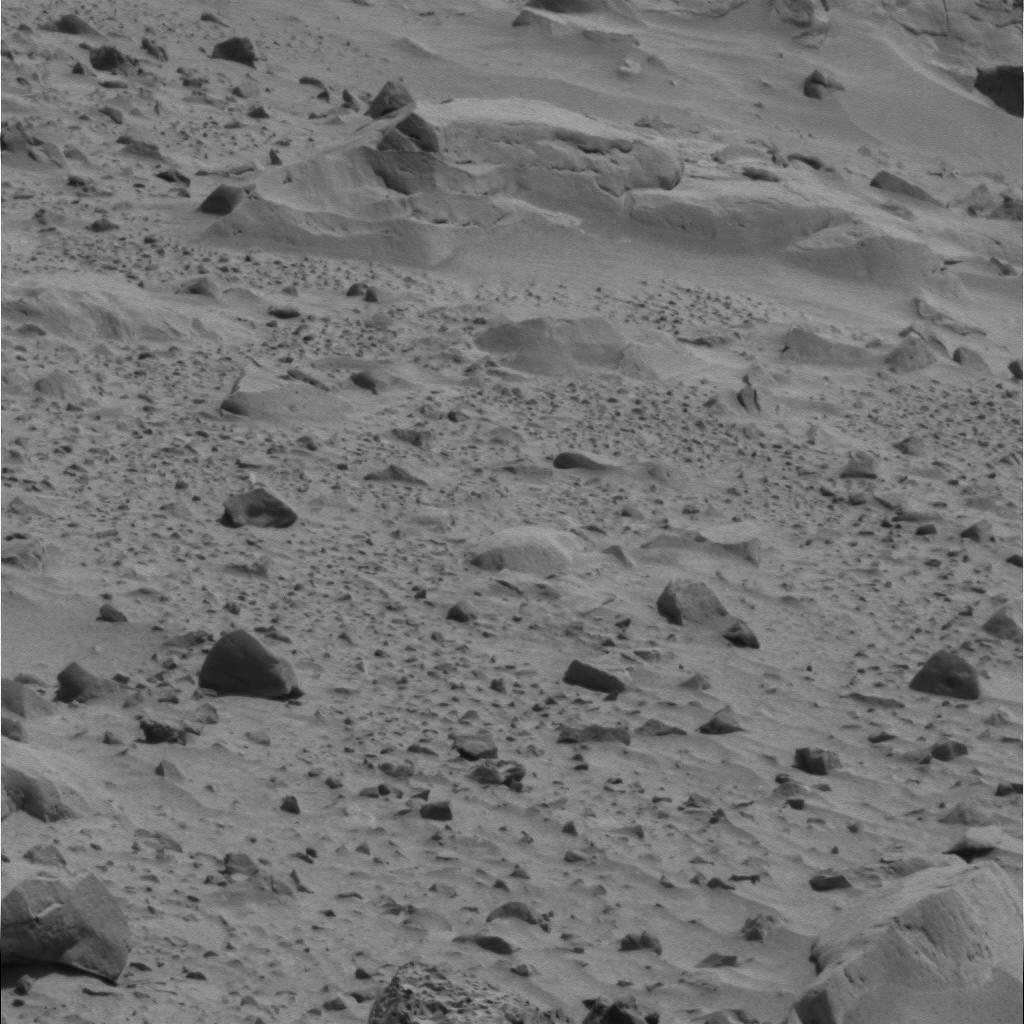
Surface features visible: Rock Outcrops, Float Rocks, Clasts, Dunes/Ripples, Rock (Linear Features), Soil, Nearby Surface